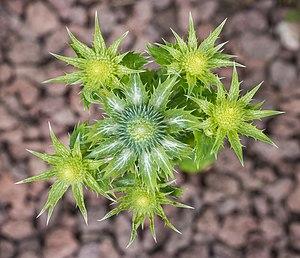
Les panicauts ou panicaults sont des plantes herbacées bisannuelles, vivaces ou annuelles du genre Eryngium appartenant à la famille des Apiacées et à la sous-famille des Saniculoïdées.